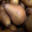
Label: pear